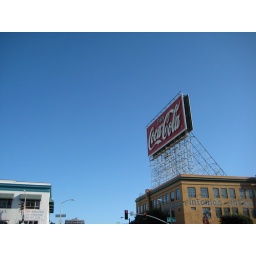
Coca Cola in the clear blue sky